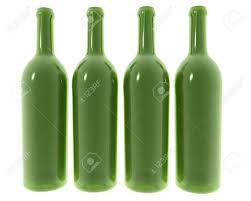
Label: glass